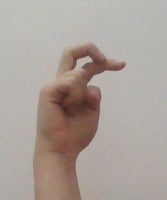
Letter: zay